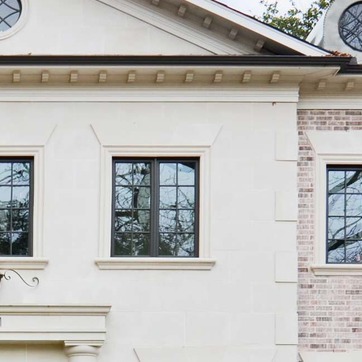
Material: glass